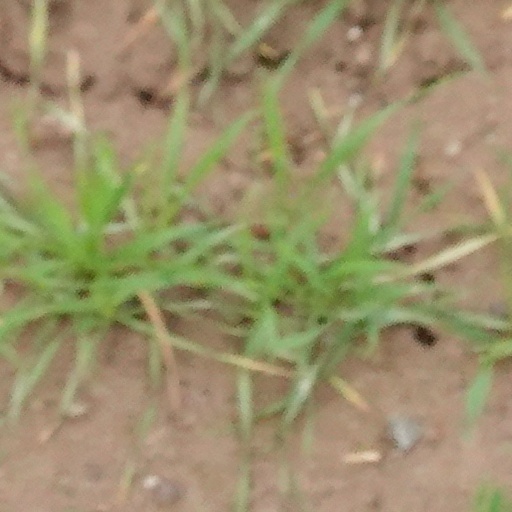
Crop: wheat